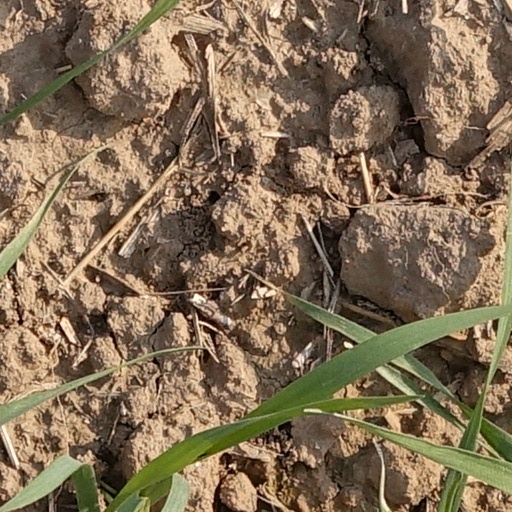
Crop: wheat